Angell Conwell

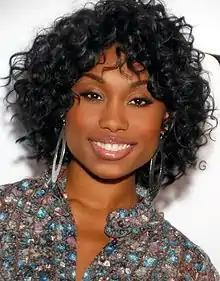
Conwell attending a Susan G. Komen for the Cure event in 2009

Angell Conwell (born August 2, 1983) is an American actress. She is known for her roles as Leslie Michaelson in the CBS daytime soap opera, "The Young and the Restless" and Lisa Stallworth in the Bounce TV sitcom "Family Time". In film, she appeared in "Baby Boy" (2001) and starred as Veronica on "Bigger".